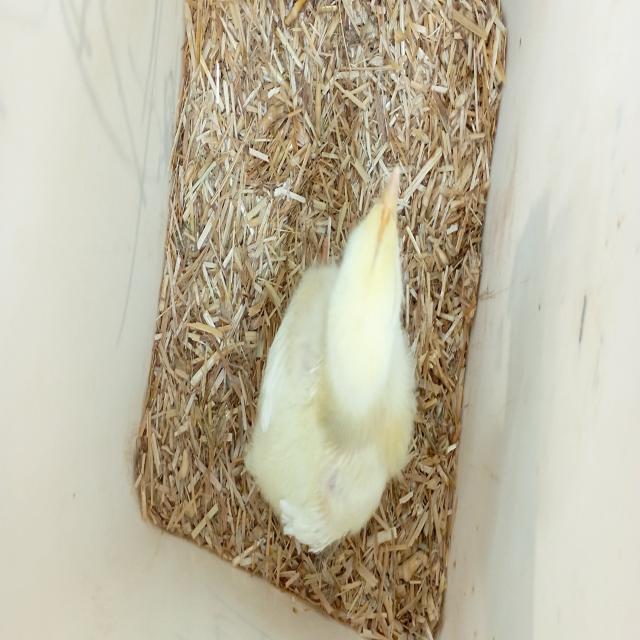
Weight: 180 g